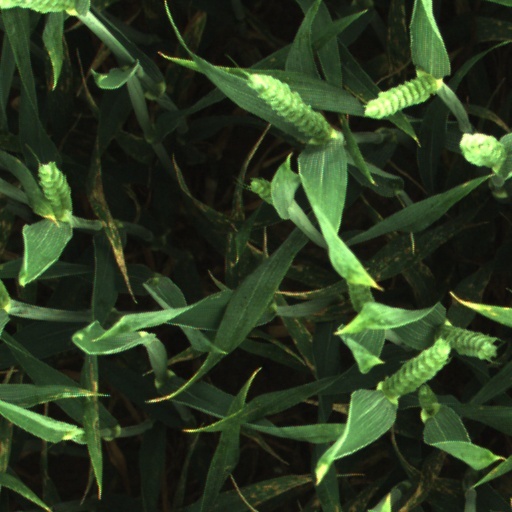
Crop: wheat